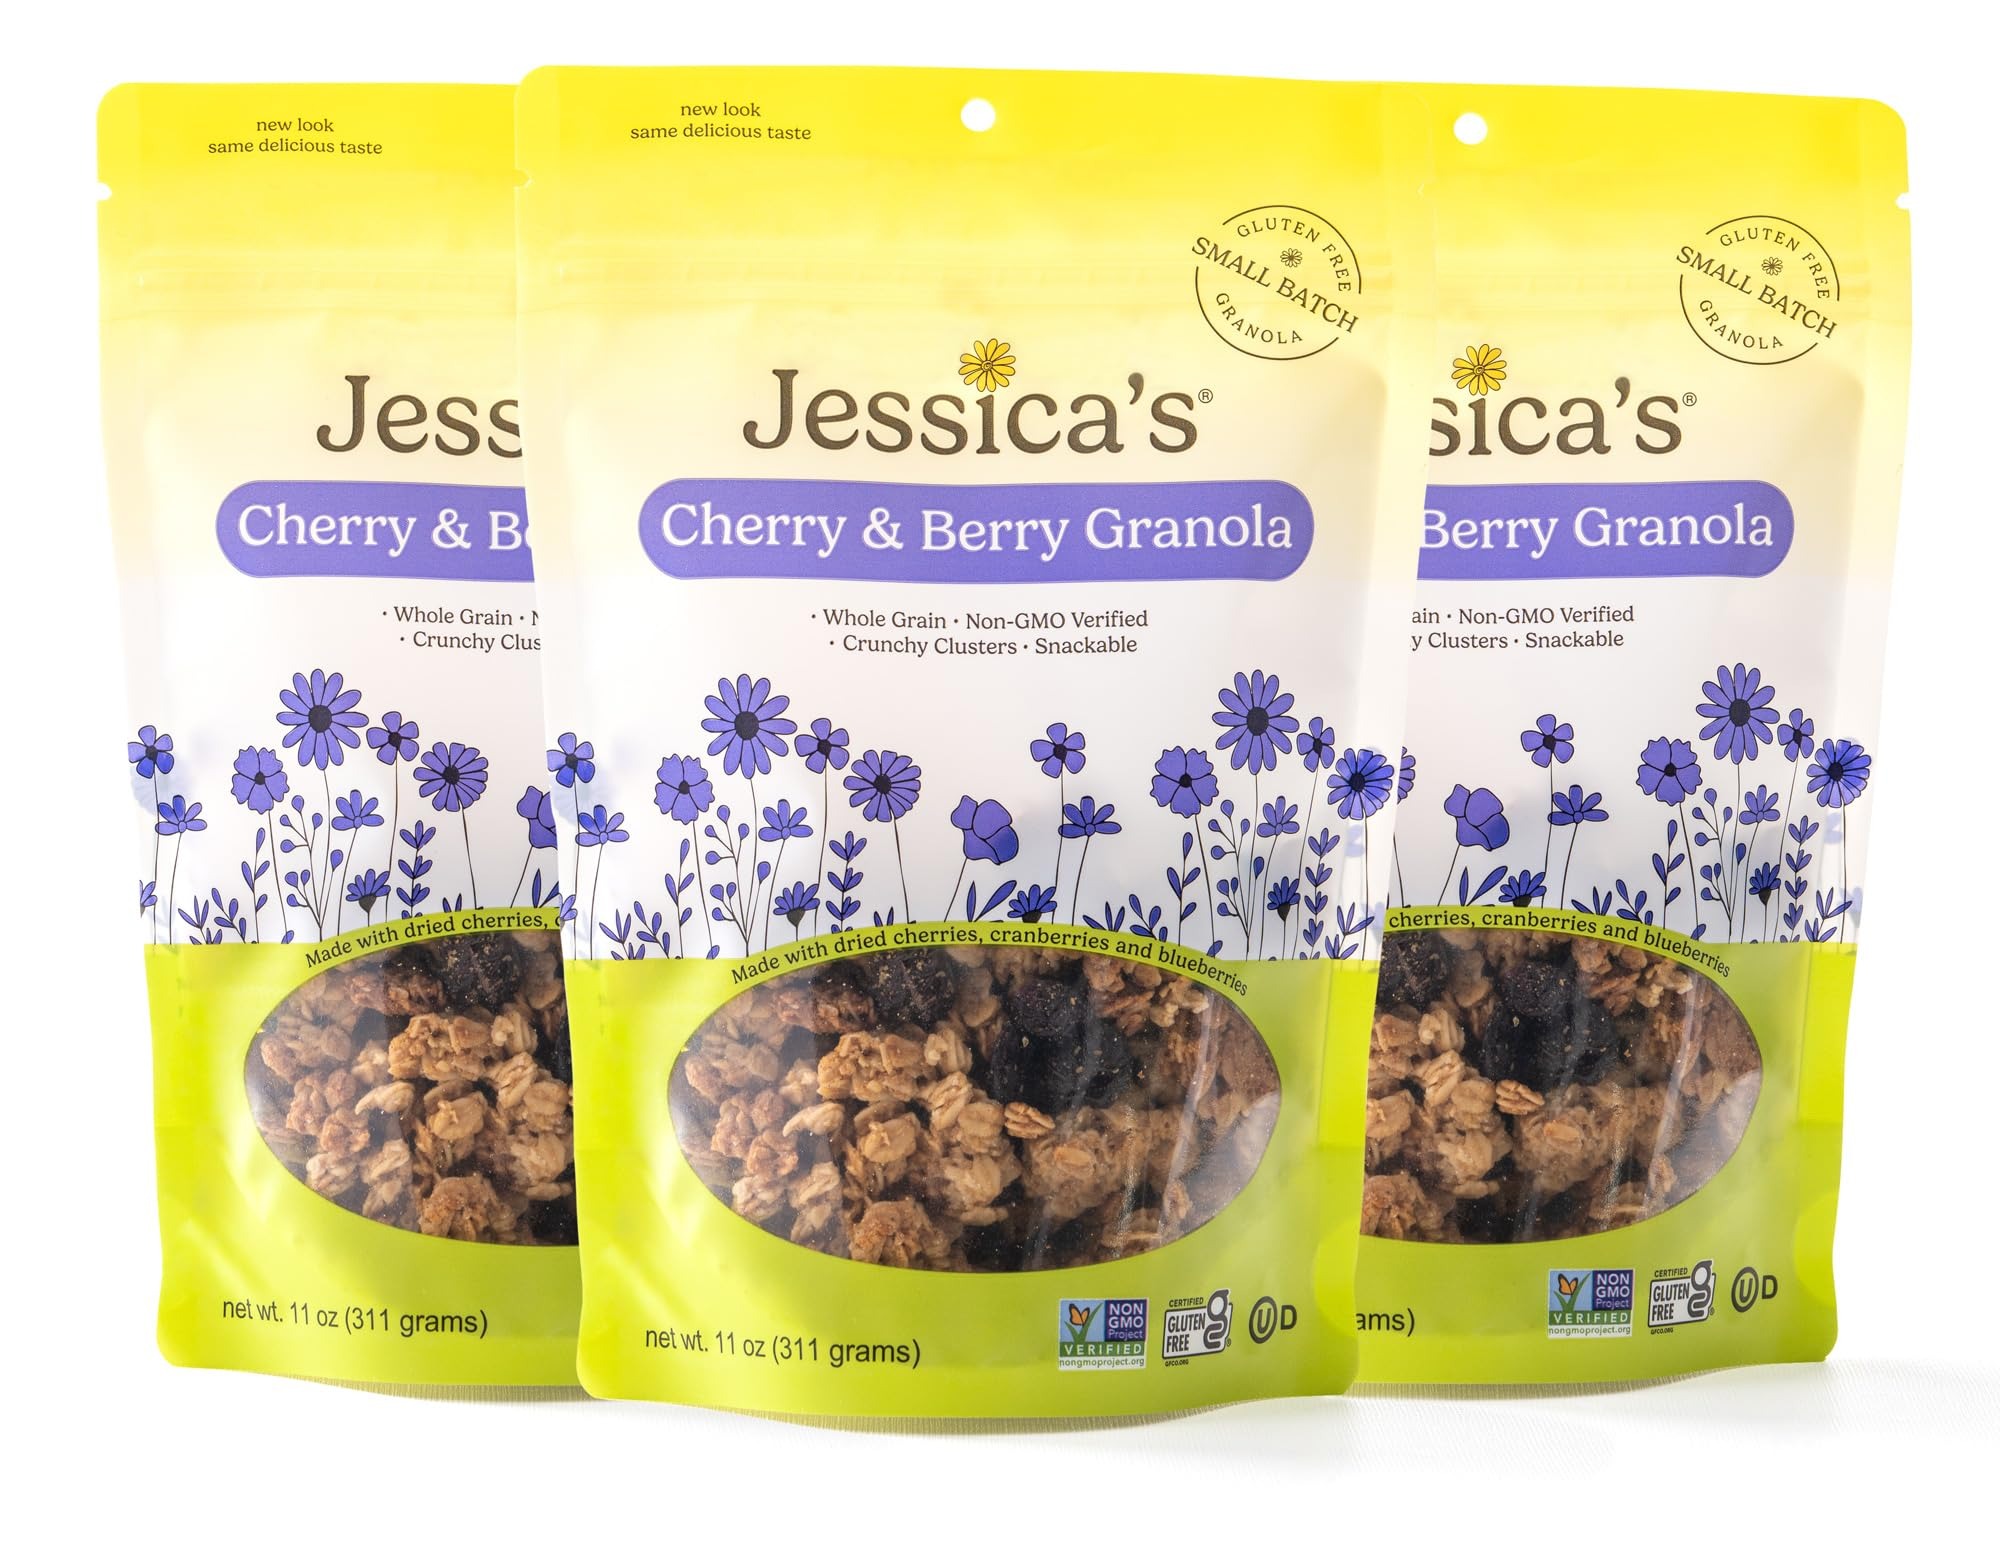
Item Name: Jessica’s Natural Foods - Gluten-Free Cherry & Berry Granola made with dried cherries, blueberries and cranberries, Non-GMO, no artificial flavors or preservatives, 11oz (Pack of 3)
Bullet Point 1: Healthy and Delicious Breakfast Food – Our granola is handmade in small batches and contains wholesome ingredients like ground flaxseed and coconut. It’s baked at a low temperature to bring out its flavor and crunch. Our Cherry & Berry granola is non-GMO verified, gluten-free certified, contains real ingredients and has no artificial colors, flavors or preservatives.
Bullet Point 2: Convenient on-the-go Snacks – Our granola has crispy clusters that are great for snacking right out of the bag. Perfect for on-the-go kid's lunches, briefcase, purse, snacks for the car!
Bullet Point 3: Lots of Ways to Enjoy– Our granola is perfect for breakfast - just add your favorite dairy or non-dairy milk. It has crispy clusters that are great for snacking straight from the bag. Also makes a delicious topping for your yogurt, oatmeal or ice cream too!
Bullet Point 4: Naturally Flavorful with Crispy Clusters – Our handmade artisan granola is made in small batches and baked at a low temperature to bring out its natural flavor and crunch.
Bullet Point 5: Available in 7 Convenient On-The-Go Flavors – Almond Cherry, Pecan Almond, Cherry & Berry, Butterscotch Chip, Chocolate Chip, Chocolate Hazelnut and Vanilla Maple.
Product Description: Product Description - Back in 2009, there weren’t many cereal options for people who were gluten-free, especially granola. When my husband gave up gluten, he was disappointed that he couldn’t find any gluten-free oat-based granolas. This inspired us to create a delicious line of gluten-free granola. It’s all handmade in small batches and contains wholesome ingredients like ground flax seed and coconut. It’s baked at a low temperature to bring out its flavor and crunch. Our granolas are non-GMO*, gluten-free certified, contain real ingredients and have no artificial colors, flavors or preservatives. All flavors except Butterscotch Chip are non-GMO verified.
Value: 33.0
Unit: Ounce

Price: 31.97